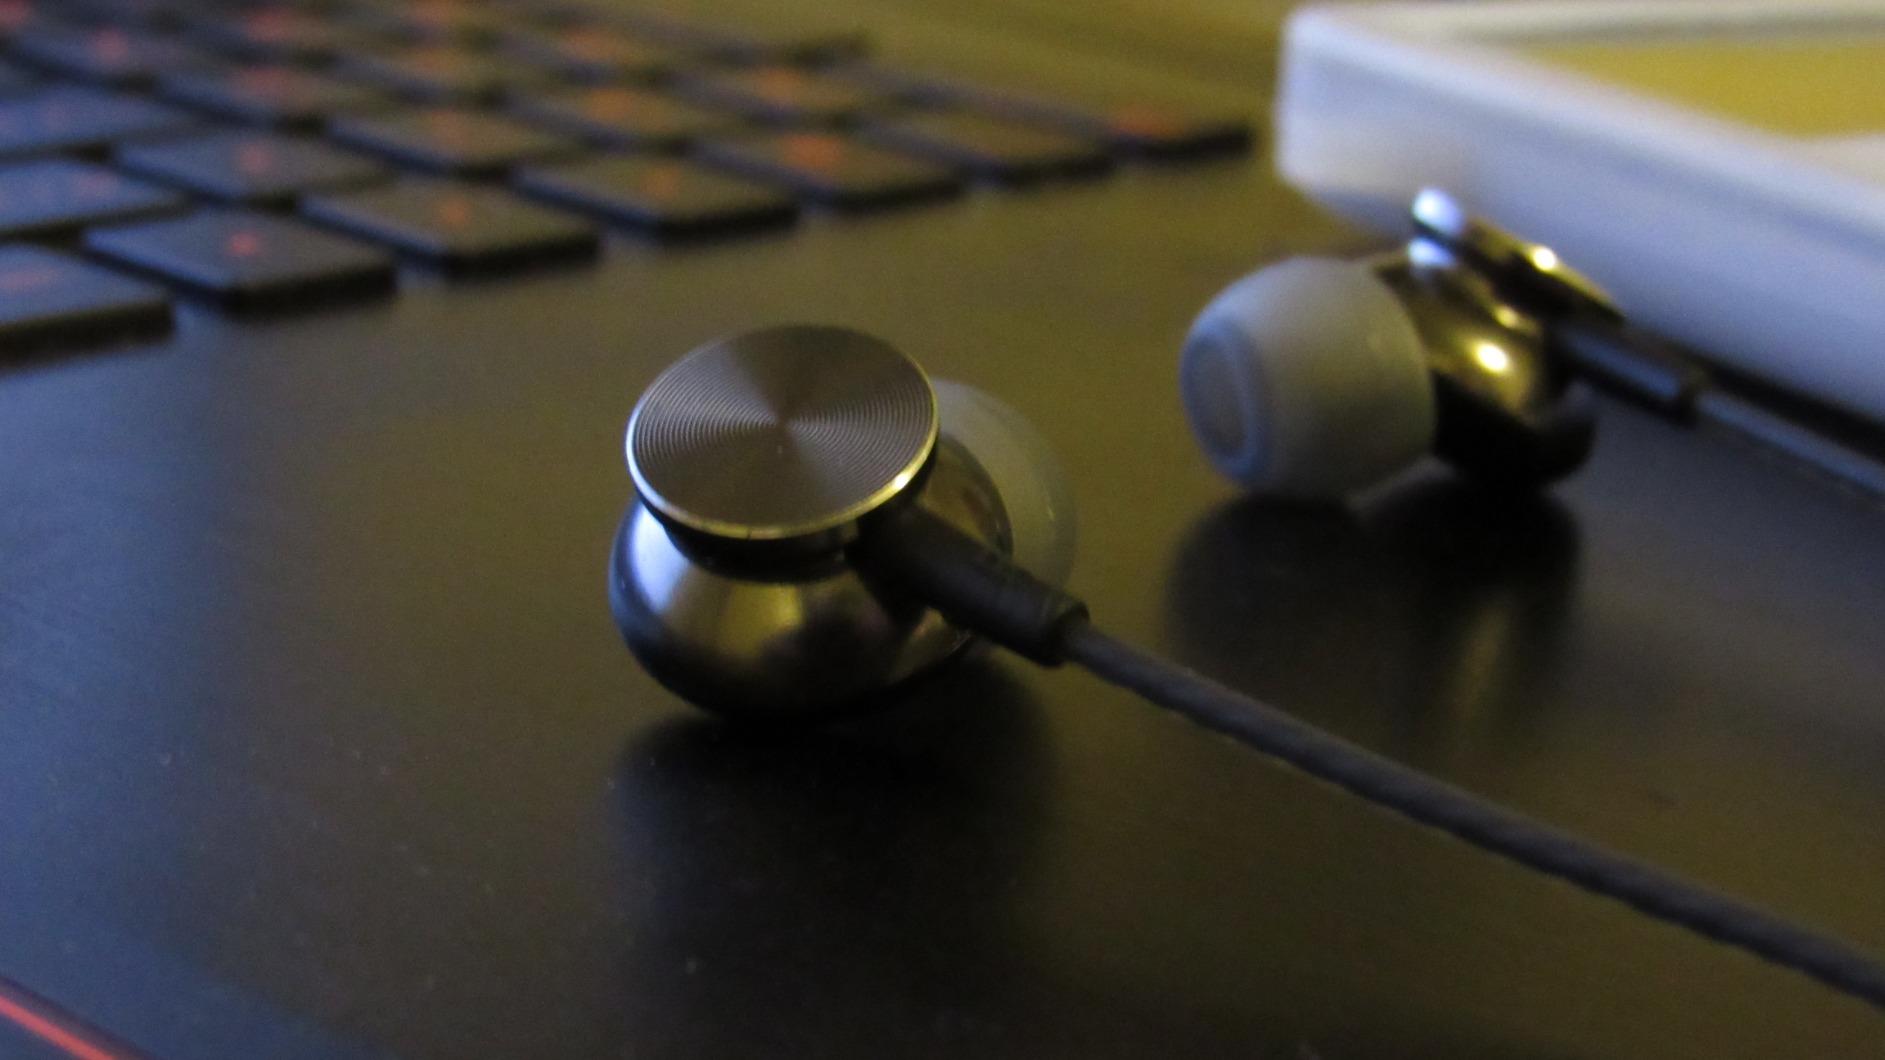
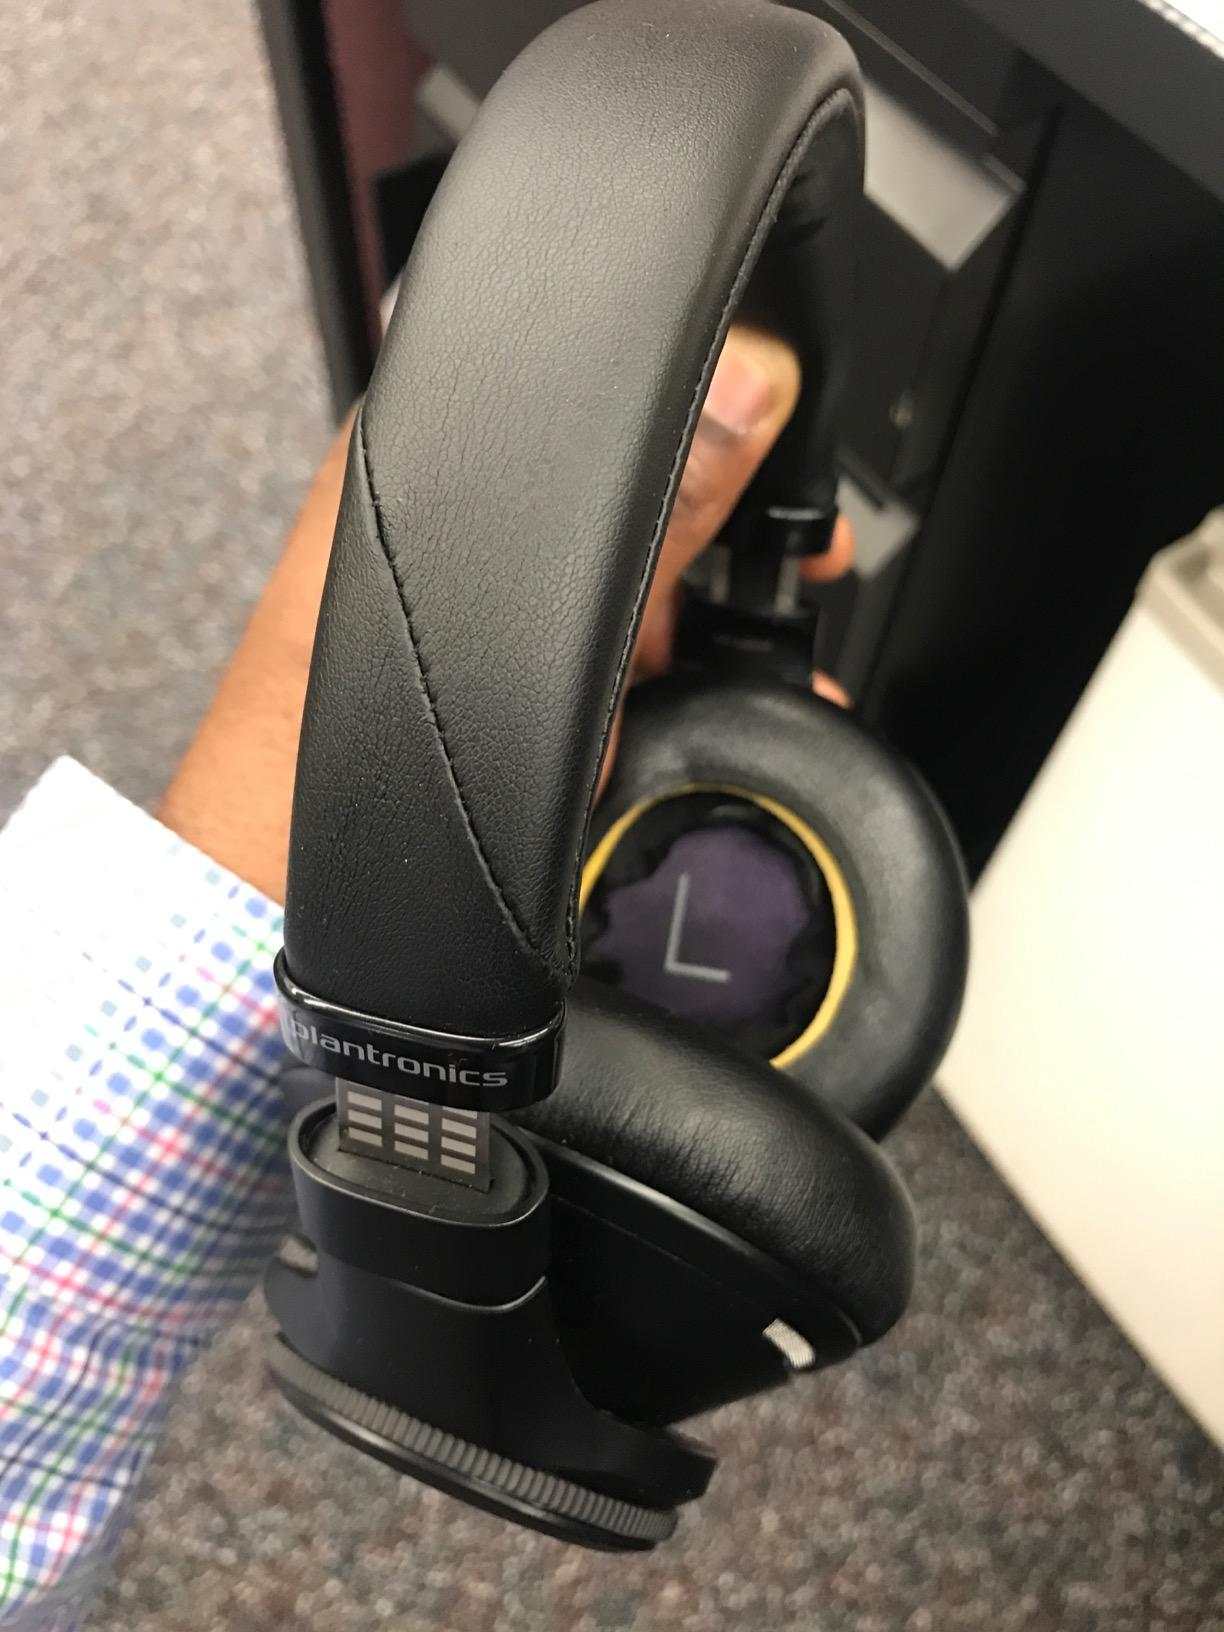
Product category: headphones
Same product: no